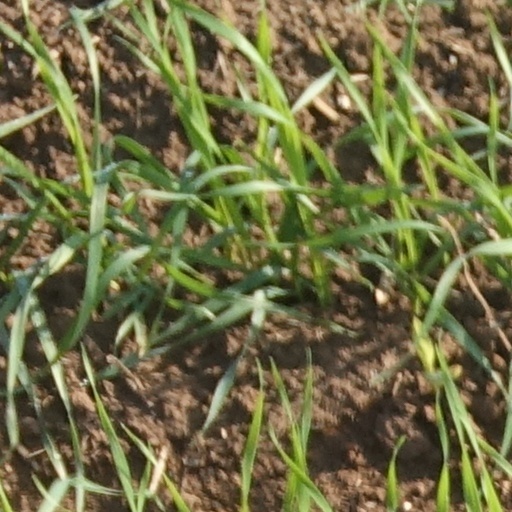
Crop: wheat